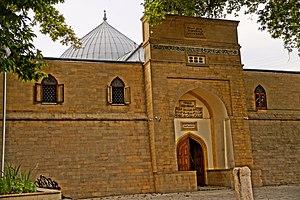
La Fédération de Russie est définie comme un État laïc par la Constitution Russe. La Constitution garantit « la liberté de conscience, la liberté de religion, y compris le droit de pratiquer individuellement ou en groupe une religion ou de ne pratiquer aucune religion, de choisir librement une religion, d'avoir le droit de posséder et de diffuser des croyances religieuses et d'agir conformément à celles-ci ». La loi fédérale du 26 septembre 1997 n°125-Ф3 « sur la liberté de conscience et sur les associations religieuses » confirme « l'égalité devant la loi indépendamment de l'attitude à l'égard de la religion ou de la conviction ».
[[Файл:Религиозность_в_россии.gif|alt=|vignette|300x300px|Dynamique de religiosité en Russie ]]